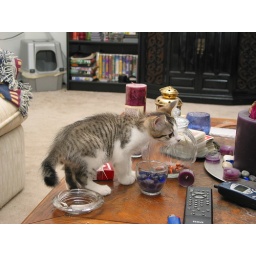
The tiny kitten rummages around the table